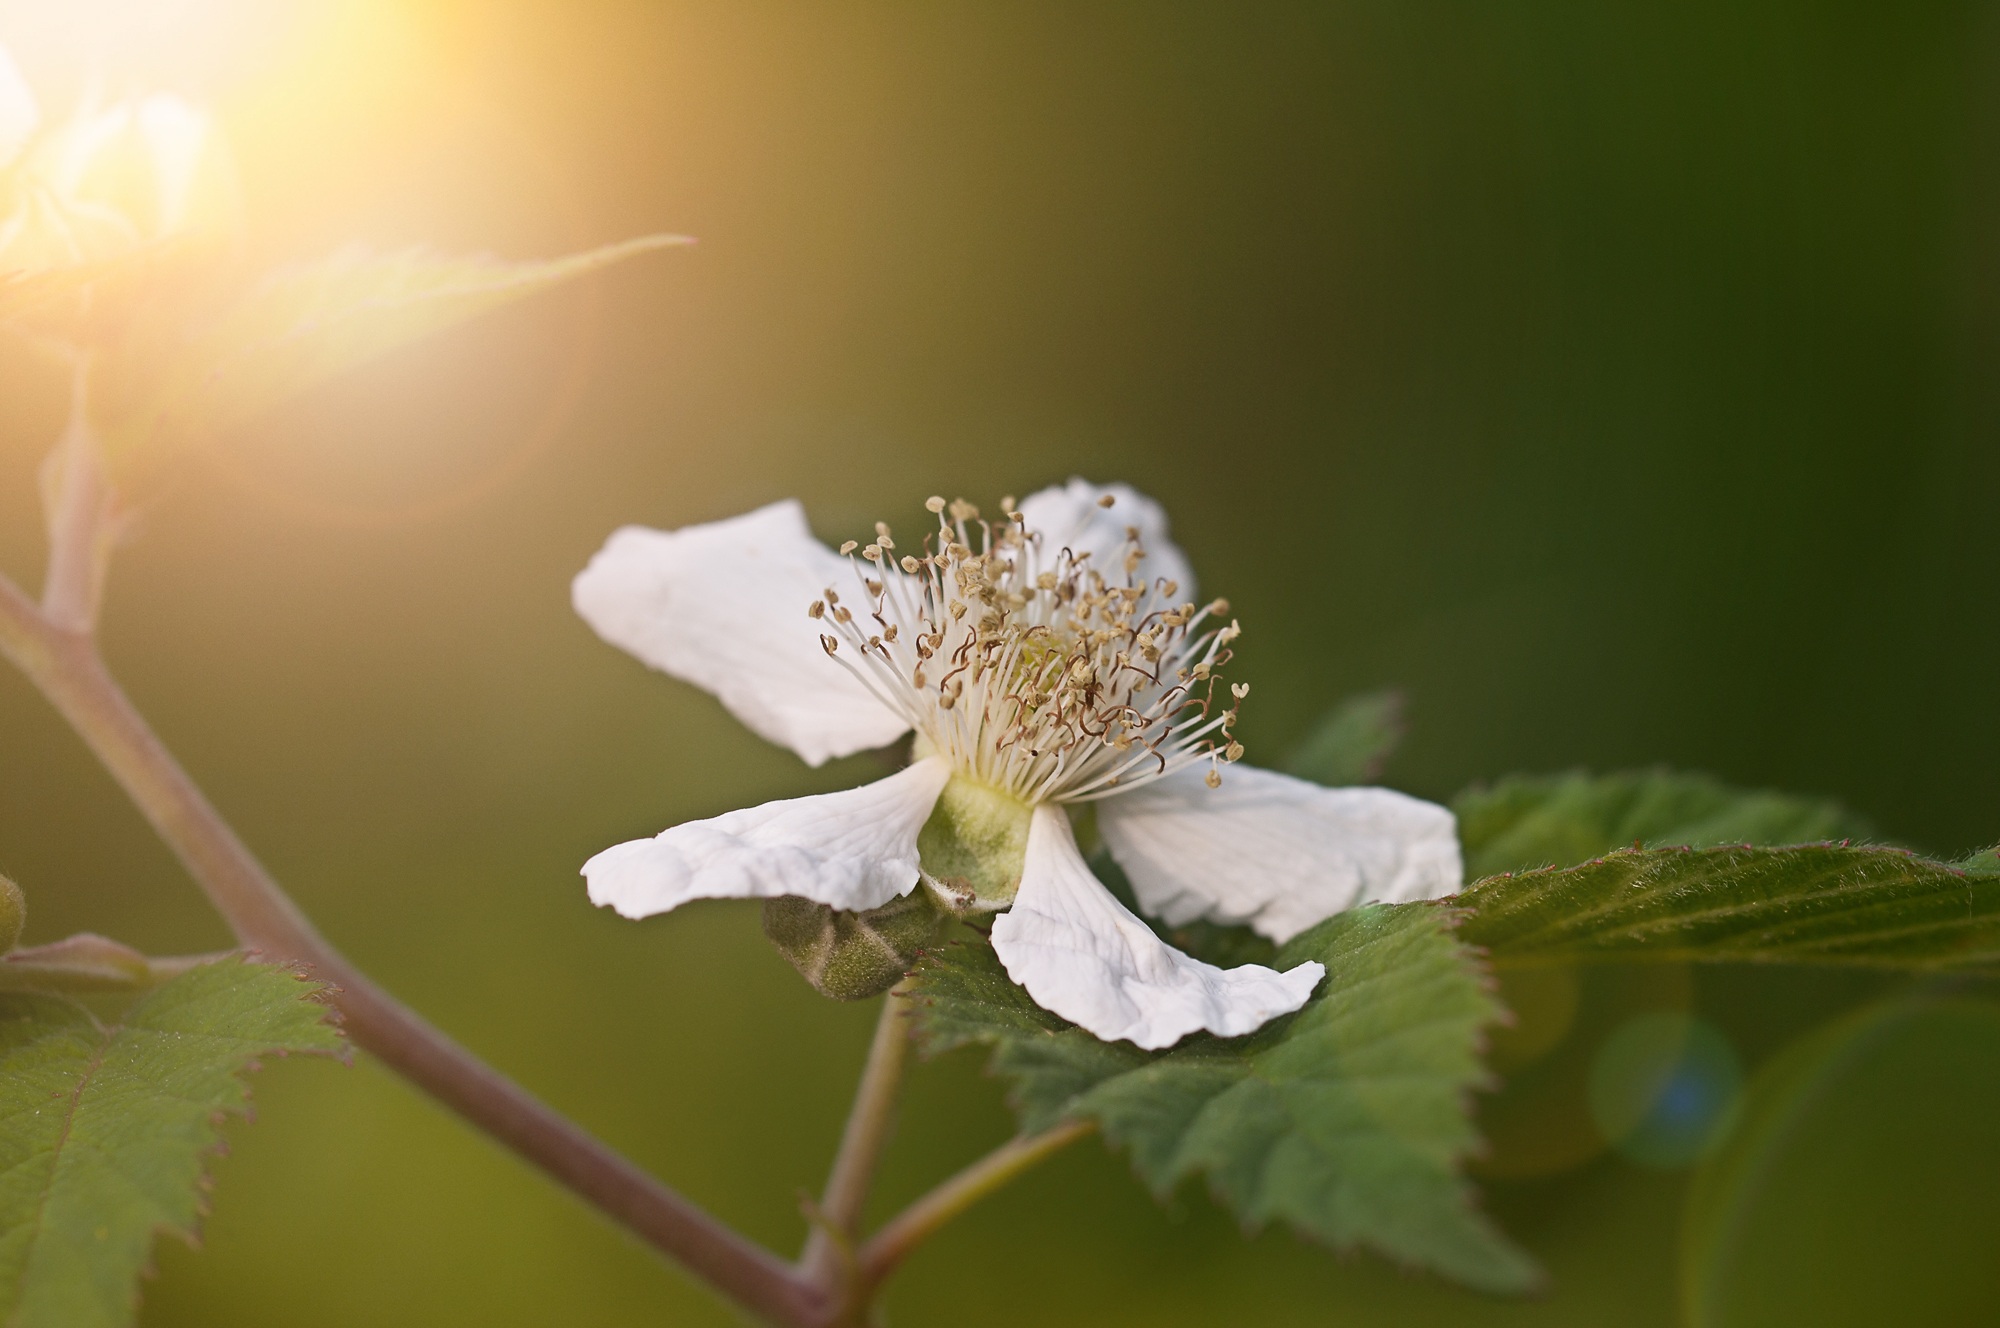
nature, branch, blossom, plant, white, photography, fruit, leaf, flower, petal, bloom, food, green, produce, close, lighting, flora, blackberry, wildflower, close up, shrub, macro photography, flowering plant, rose family, plant stem, land plant